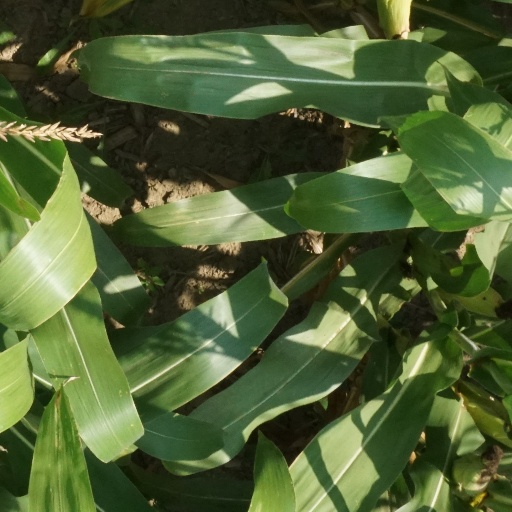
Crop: maize; corn